List of tallest buildings in Wellington

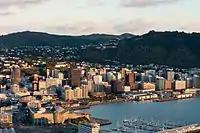
Wellington Central

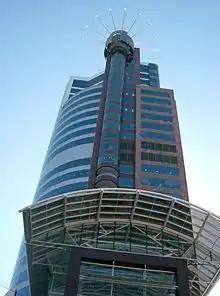
The Majestic Centre, the tallest building in Wellington

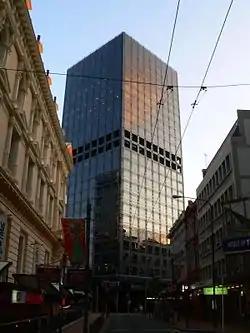
The Aon Centre, the 2nd tallest building in Wellington

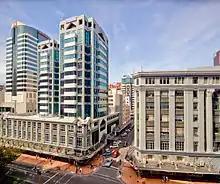
Dimension Data Tower (left), Forsyth Barr House, and Bayleys Building

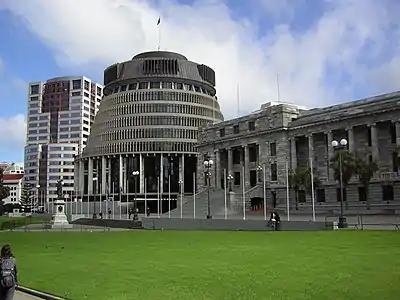
Bowen House (left) and the Beehive

This list of tallest buildings in Wellington ranks the tallest building's in the New Zealand capital city of Wellington by height. This ranking system, created by the US-based Council on Tall Buildings and Urban Habitat includes the height to a spire but not to an antenna. The Majestic Centre is the tallest skyscraper in the city at .